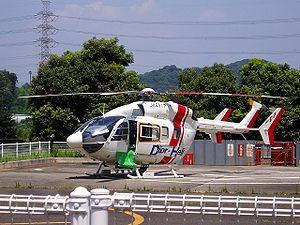
Les services médicaux aériens désignent l'ensemble des moyens aériens utilisés pour déplacer des patients vers et depuis des établissements de santé et des lieux d'accident. Le personnel fournit une gamme complète de soins préhospitaliers et d'urgence à tous types de patients lors d'opérations d'évacuation sanitaire ou de sauvetage aéromédical à bord d'hélicoptères et d'avions à hélices ou à réaction.